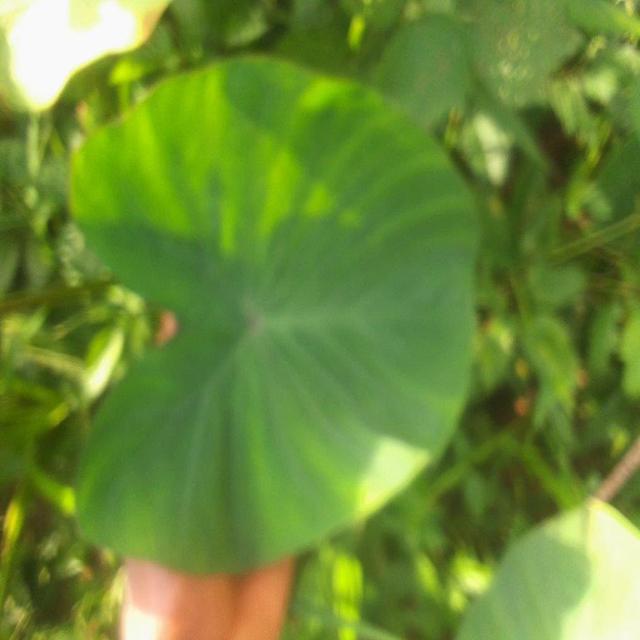
Label: Healthy